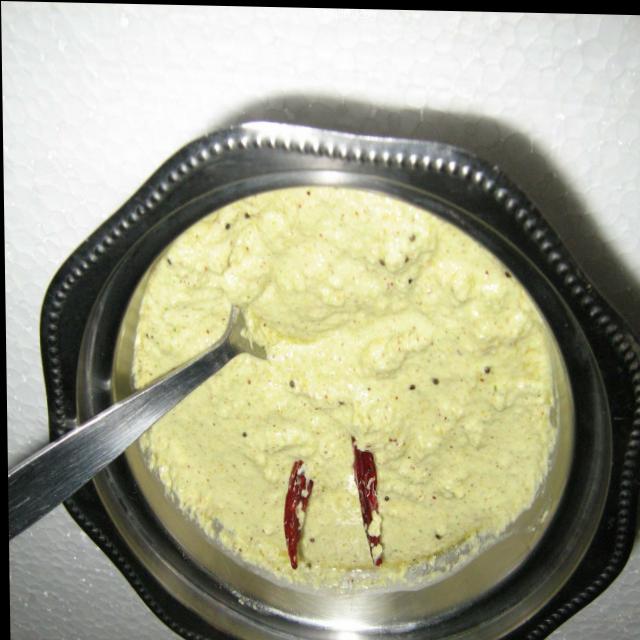
Dish: coconut_chutney